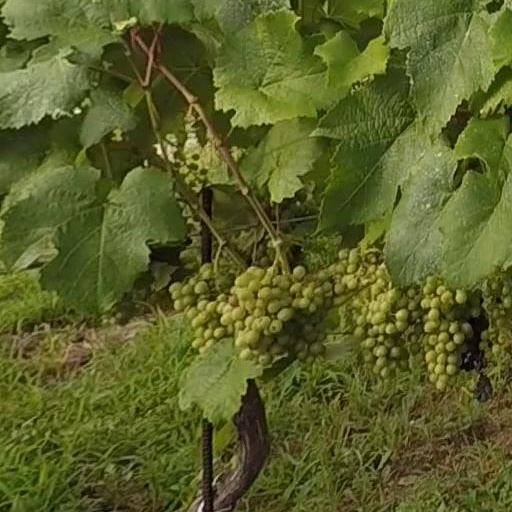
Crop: grape